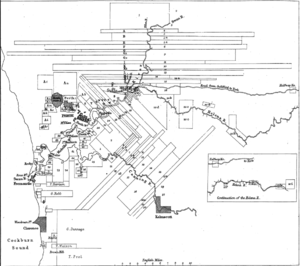
La colonie de la rivière Swan, établie en juin 1829, fut la seule colonie britannique d'Australie établie sur la base de l’octroi de terres aux colons. Selon les conditions prévues par le Bureau colonial, les colons se voyaient octroyer des terres en fonction de la valeur et du travail qu'ils apportaient à la colonie. Pour assurer un usage productiviste des terres, les colons ne possédaient pas toutes les prérogatives conférées par la propriété jusqu'à ce que leur apport soit suffisant. Ce système continua jusqu'en 1832.